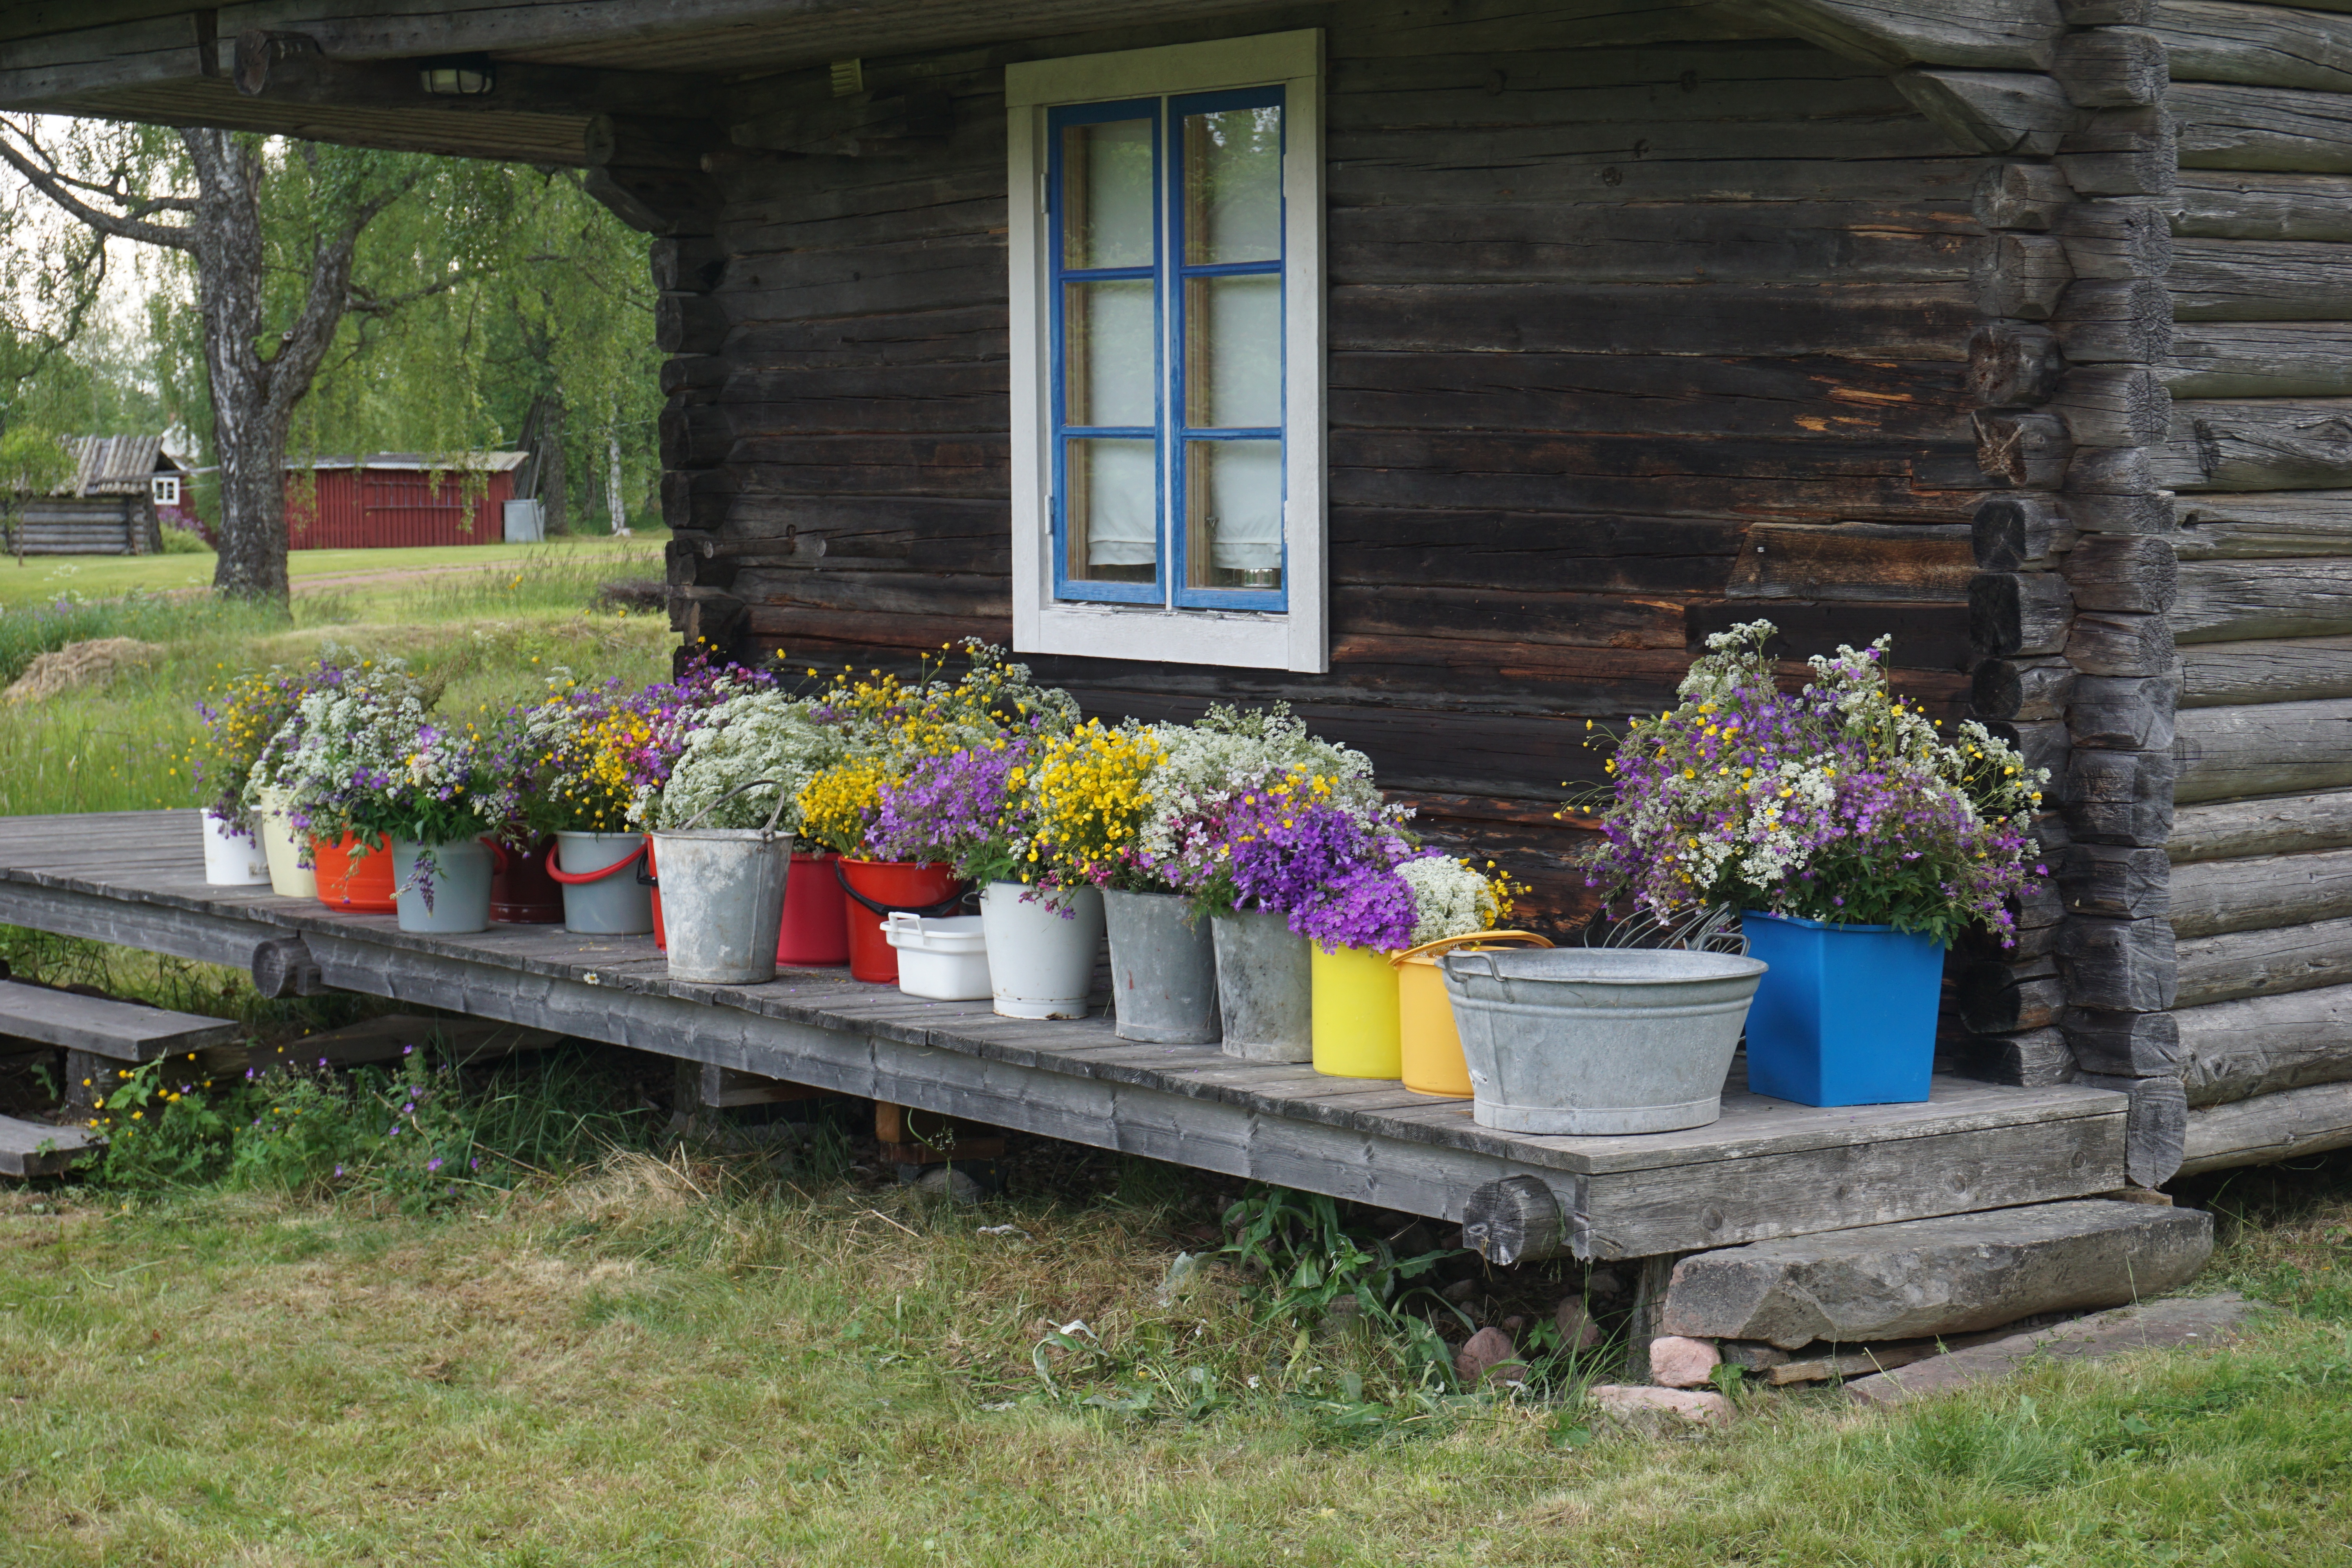
flower, home, cottage, backyard, garden, flowers, yard, midsummer, outdoor structure, midsommarblommor